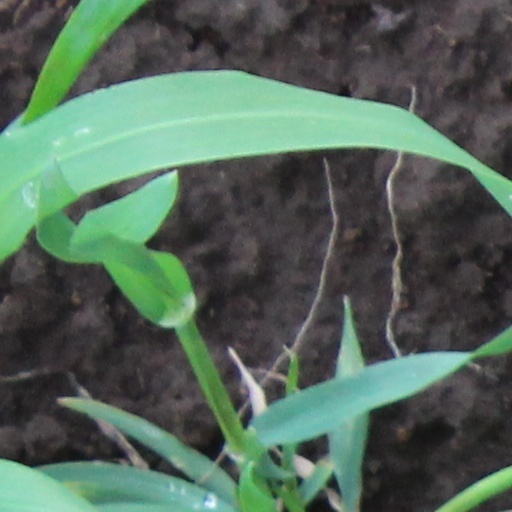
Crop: wheat